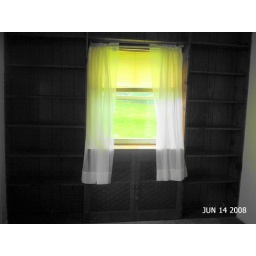
shelves in 2nd ground floor bedroom or office